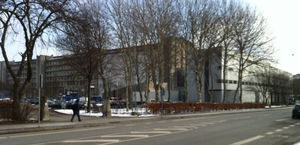
Det Biovidenskabelige Fakultet for Fødevarer, Veterinærmedicin og Naturressourcer
Forskningscentret i tilknytning til Frederiksberg Campus.
Det Biovidenskabelige Fakultet for Fødevarer, Veterinærmedicin og Naturressourcer var et fakultet ved Københavns Universitet. Før 1. januar 2007 var det et selvstændigt universitet under navnet Den Kongelige Veterinær- og Landbohøjskole. Fakultetets henholdsvis veterinære og ikke-veterinære dele fusionerede 1. januar 2012 med Det Sundhedsvidenskabelige Fakultet og Det Naturvidenskabelige Fakultet.